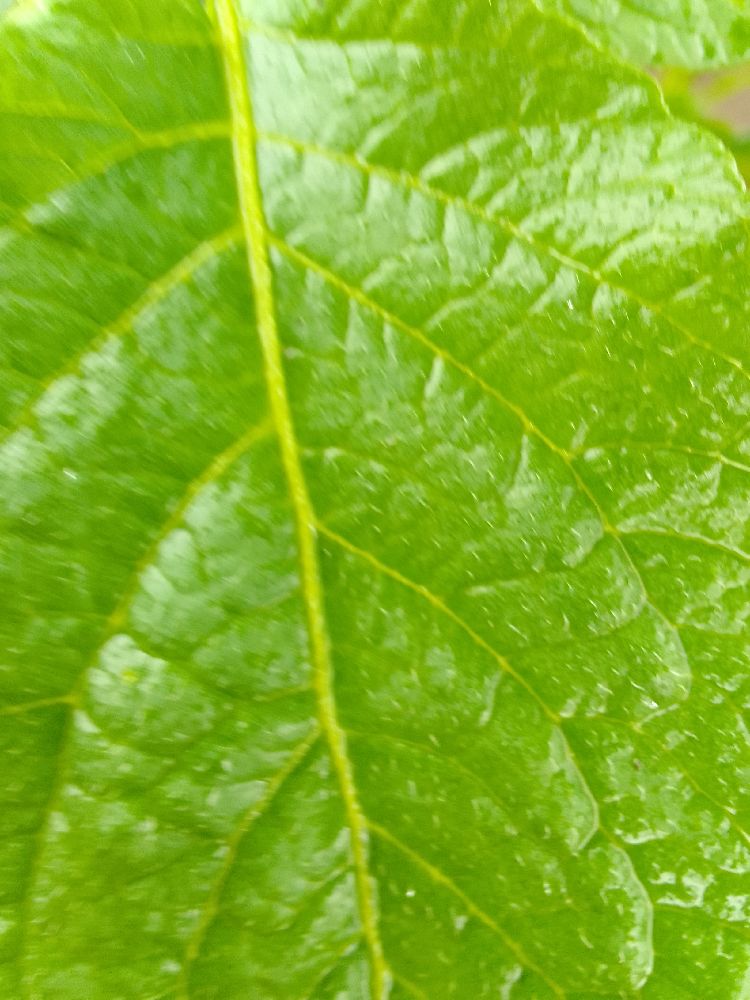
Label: Healthy